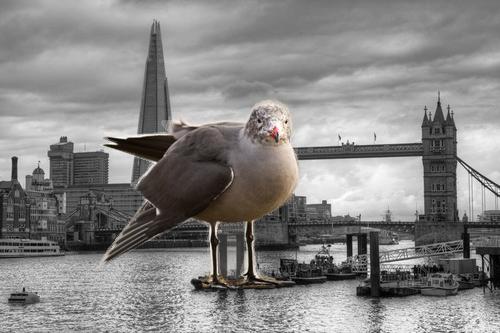
Bird species: Heermann_Gull
Bird type: waterbird
Background: water